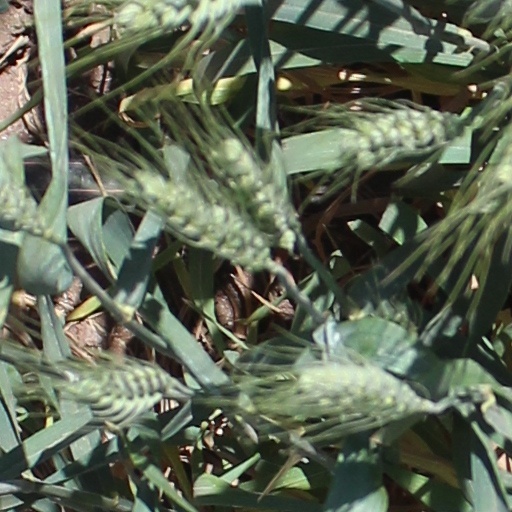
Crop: wheat